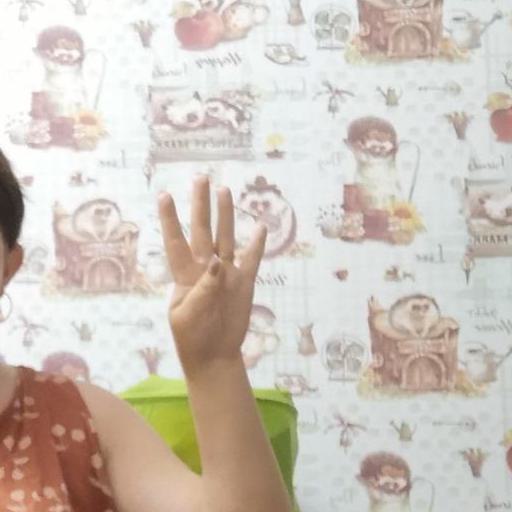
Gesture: four